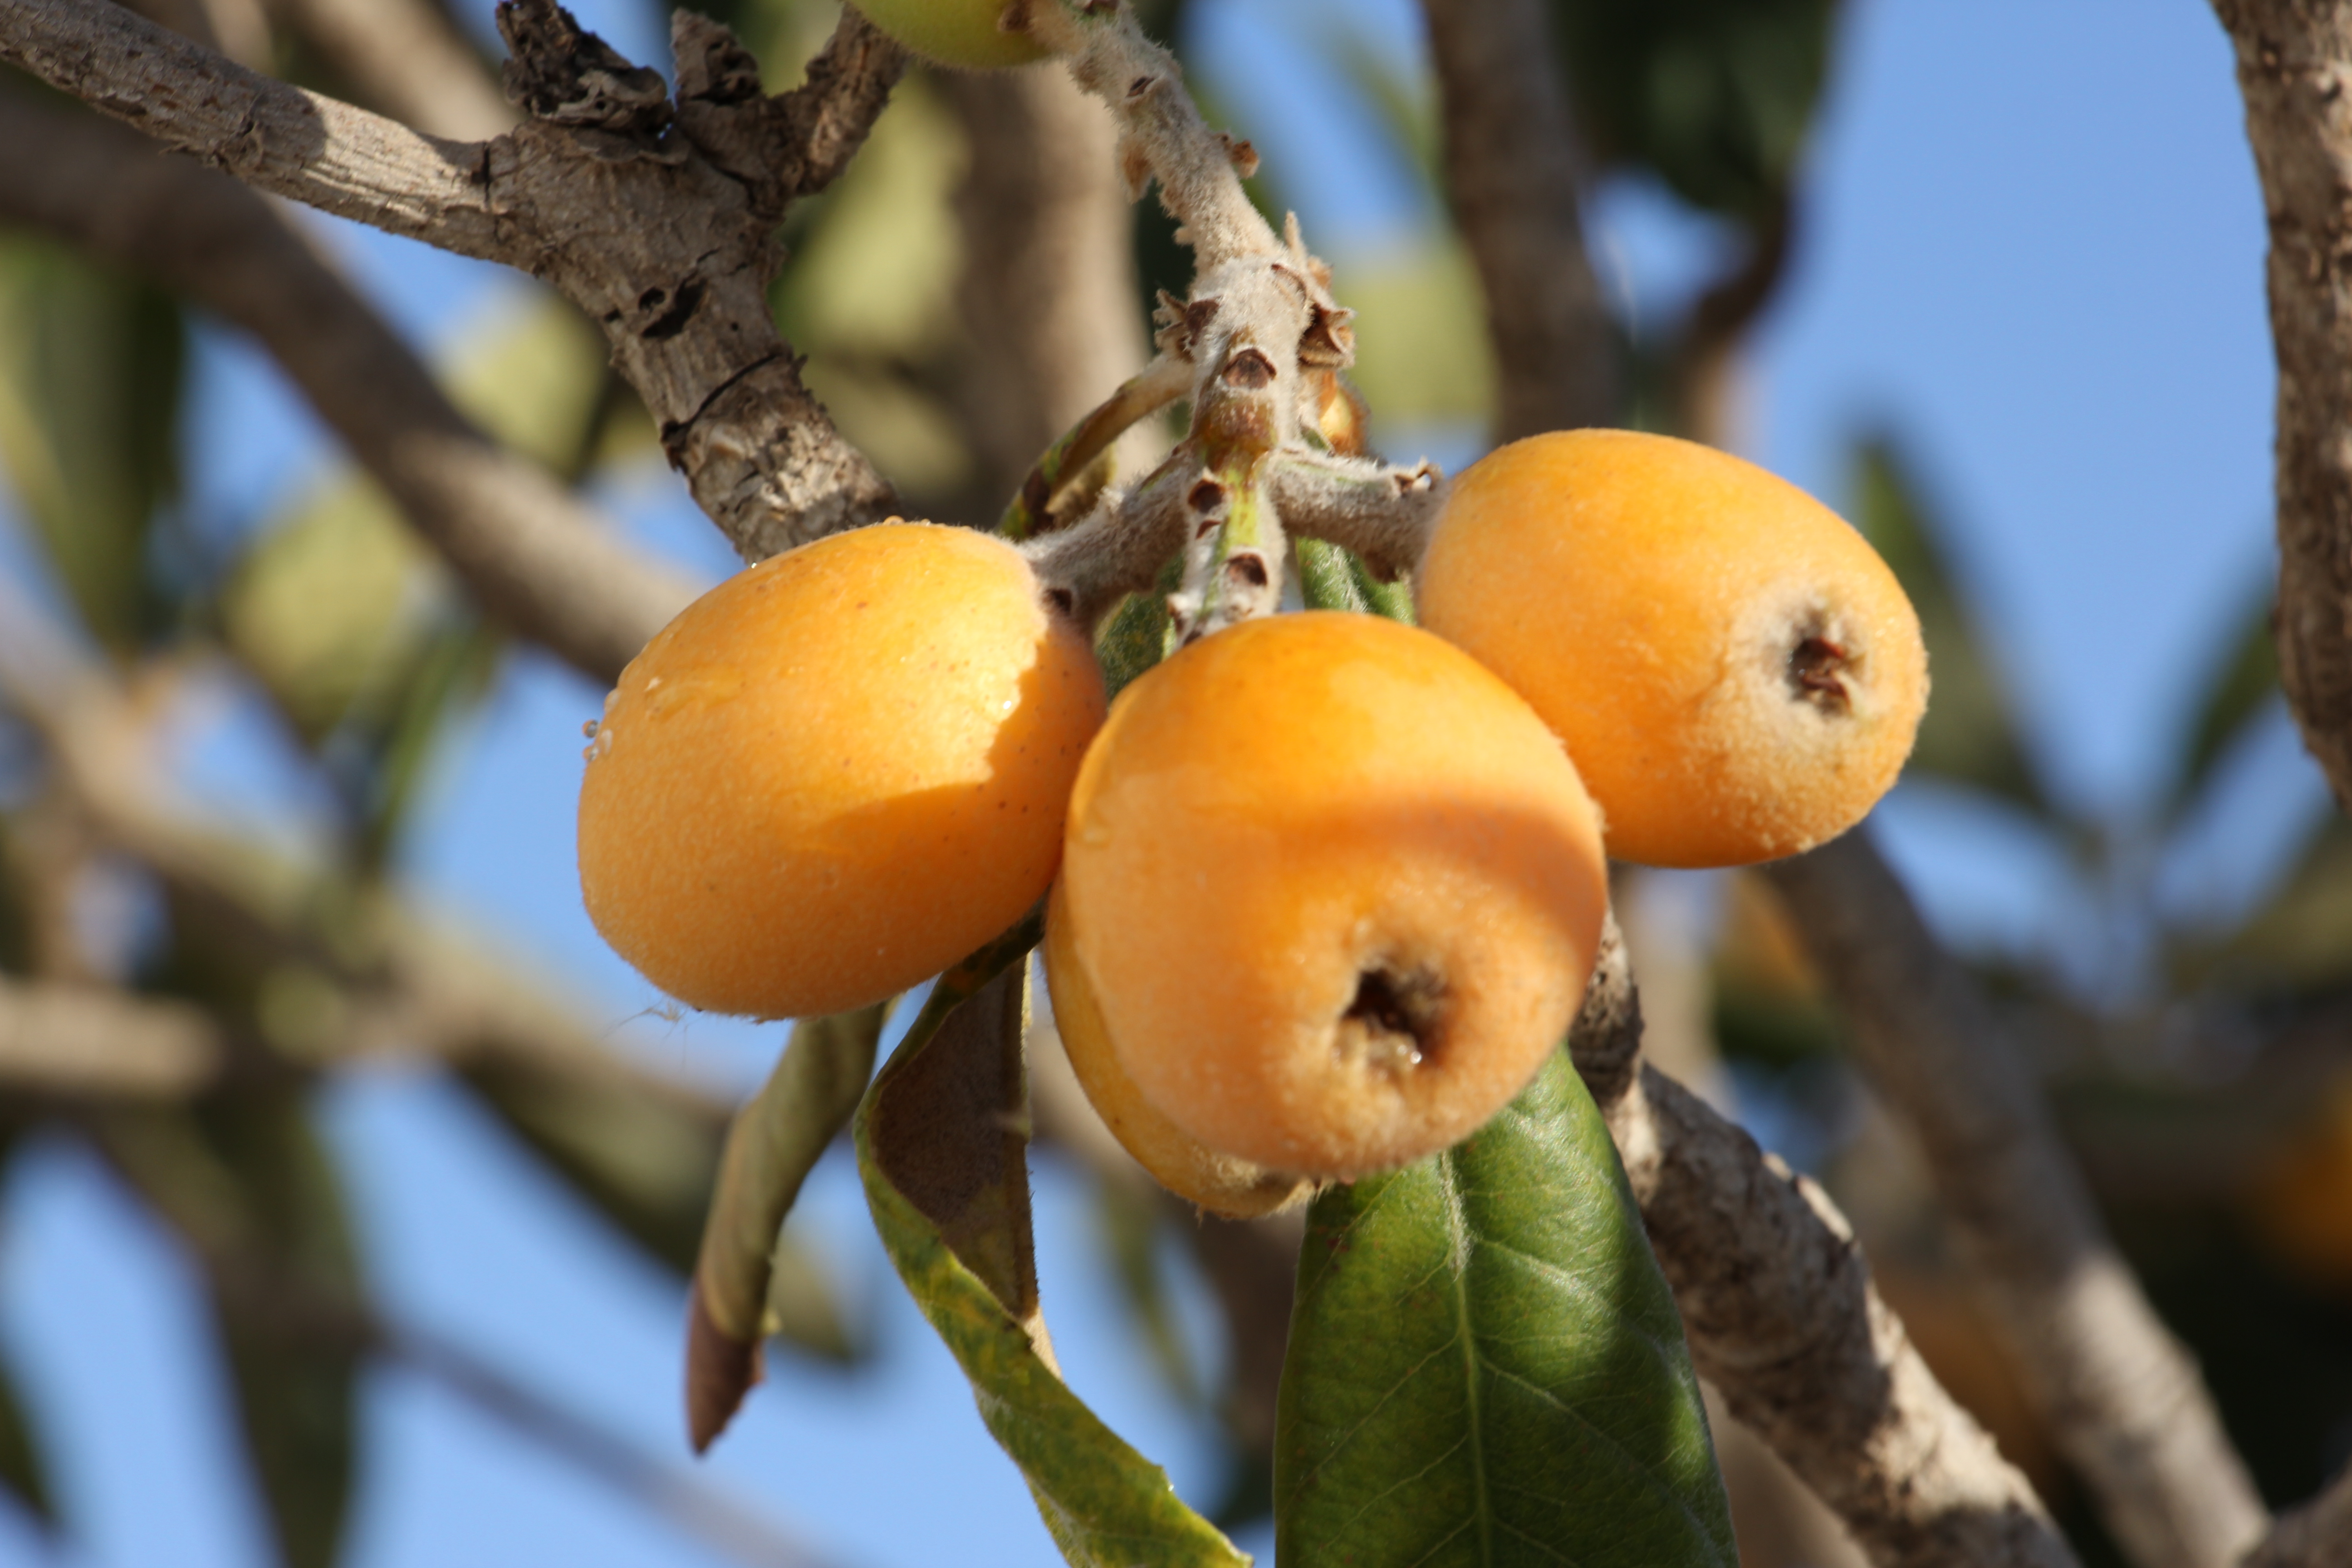
landscape, tree, nature, forest, grass, plant, sky, girl, sun, sunset, meadow, sunlight, flower, photo, summer, vacation, love, brunette, model, green, journey, birch, autumn, bride, flora, smile, flowers, walk, trees, leaves, sunny, girls, dress, happiness, beauty, joy, beautiful, narrative, laugh, mood, living nature, greens, green leaves, shades of green, fruit tree, loquat, eriobotrya, fruit, food, common persimmon, flowering plant, medlar, persimmon, yellow plum, diospyros, branch, ebony trees and persimmons, produce, hippophae, citrus, perennial plant